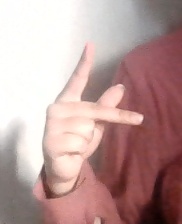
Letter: dha